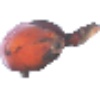
Label: Banana Red 1